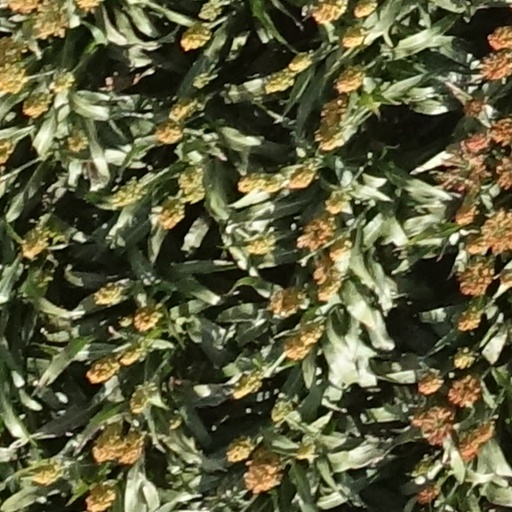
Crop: sorghum